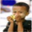
Label: boy